Straight from the Shoulder (1921 film)

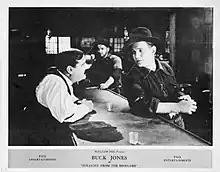
scene still

Straight from the Shoulder is a lost 1921 American silent Western film directed by Bernard J. Durning and starring Buck Jones. It was produced and distributed by Fox Film Corporation.